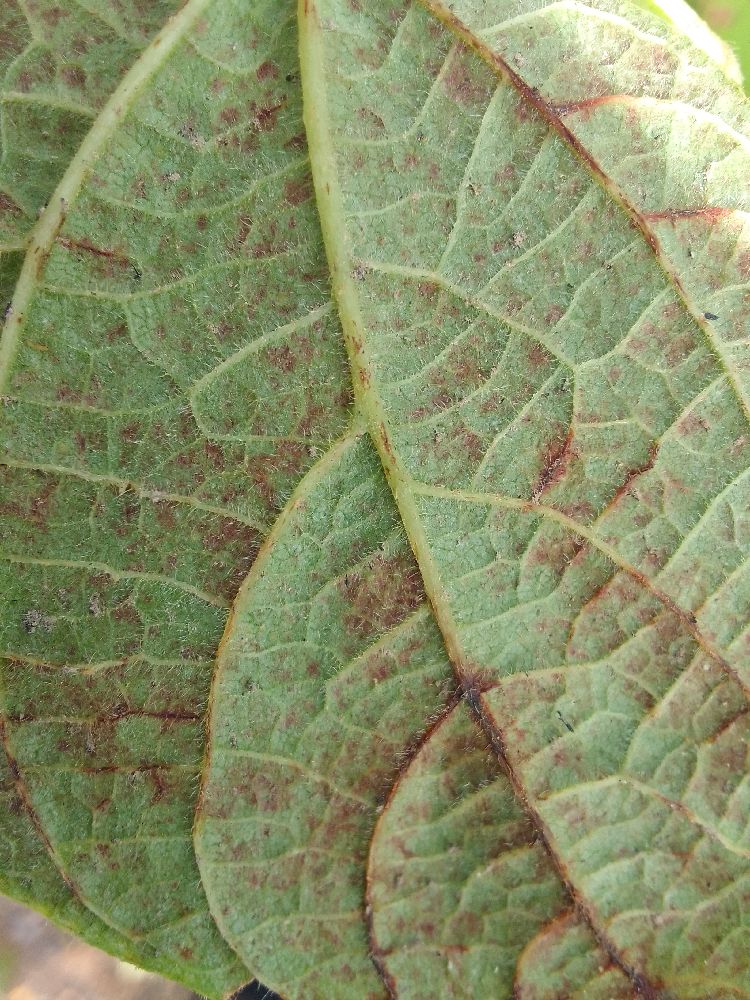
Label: anthracnose